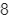
Number: 8